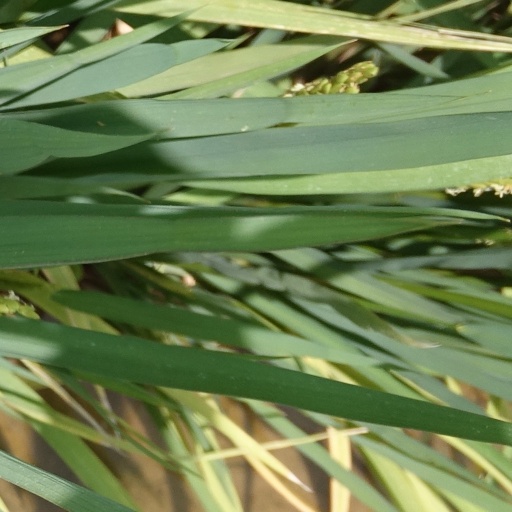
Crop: rice